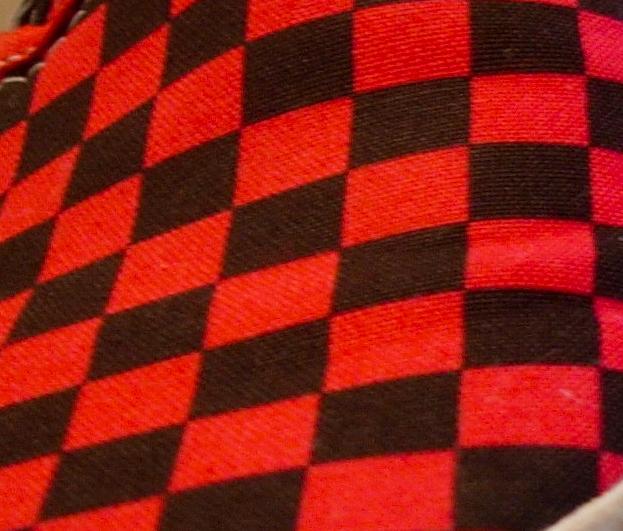
Texture: chequered